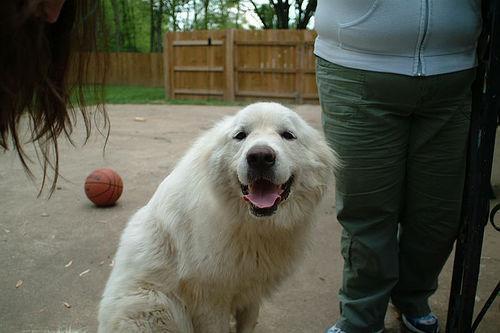
great pyrenees